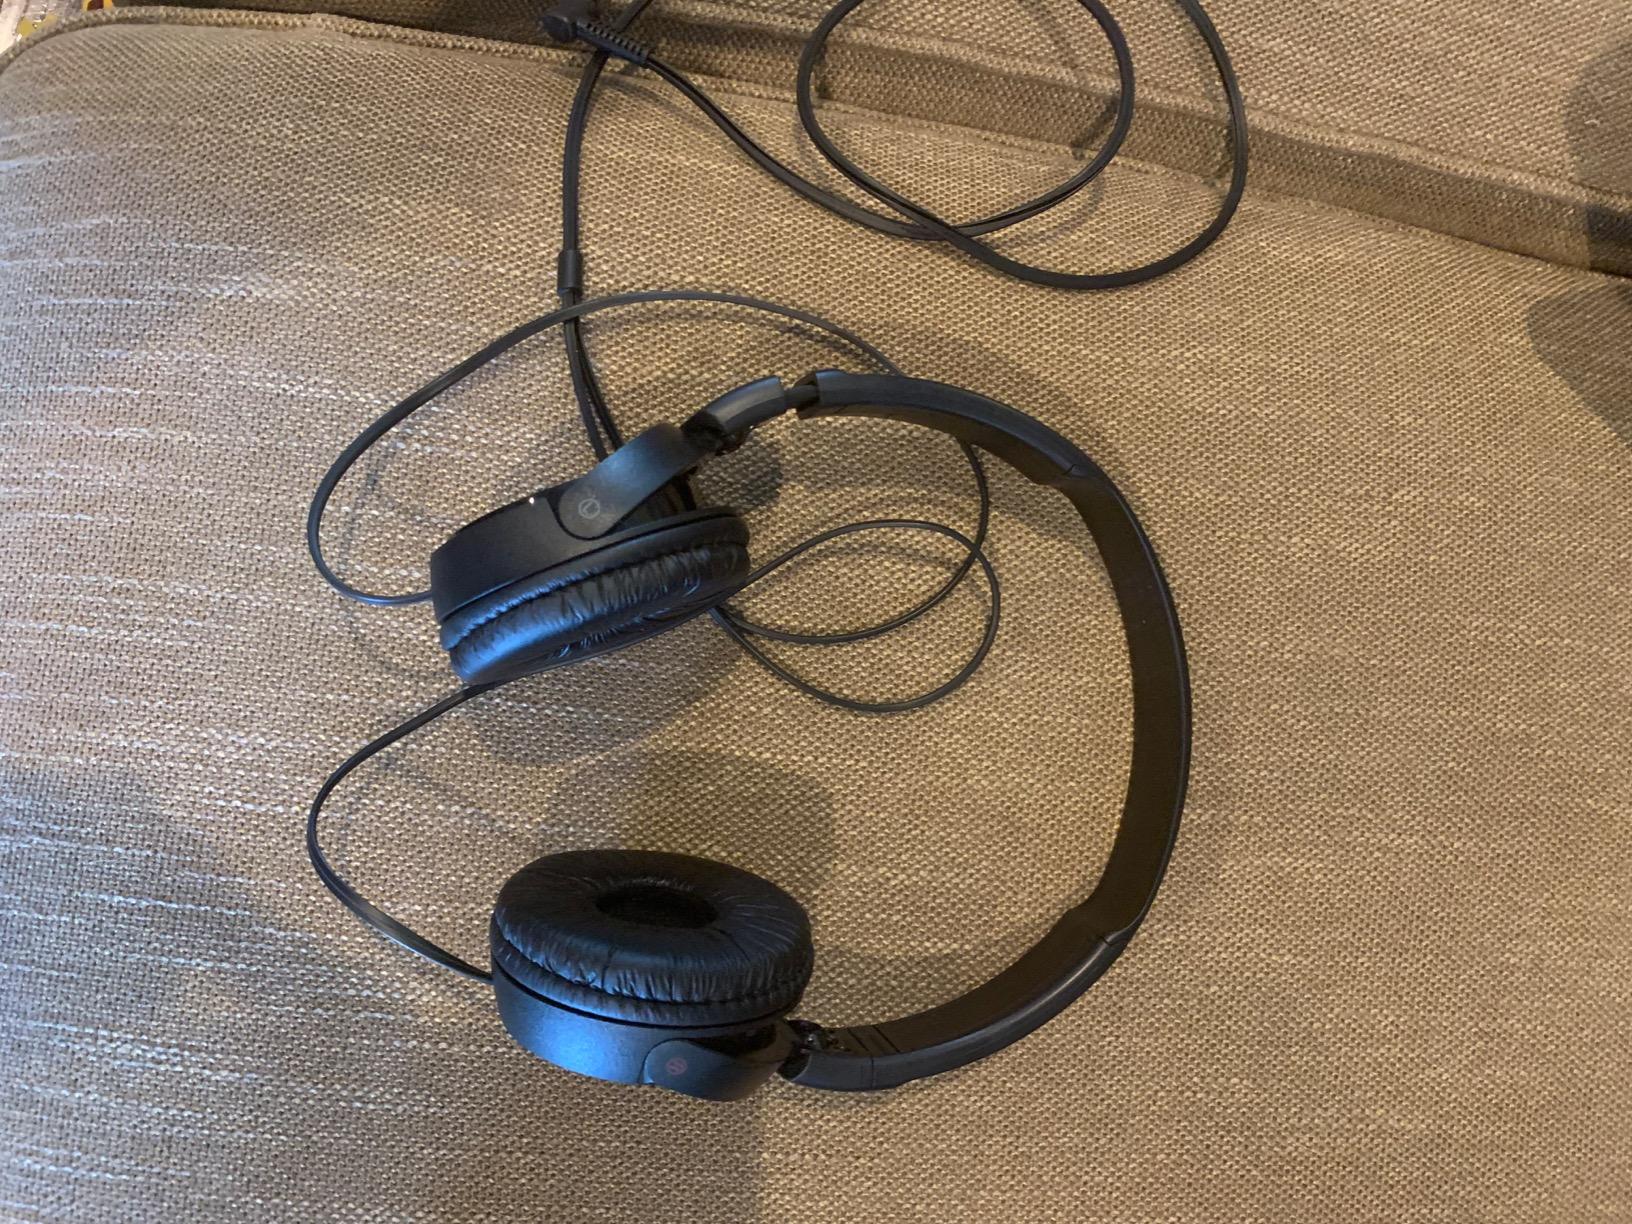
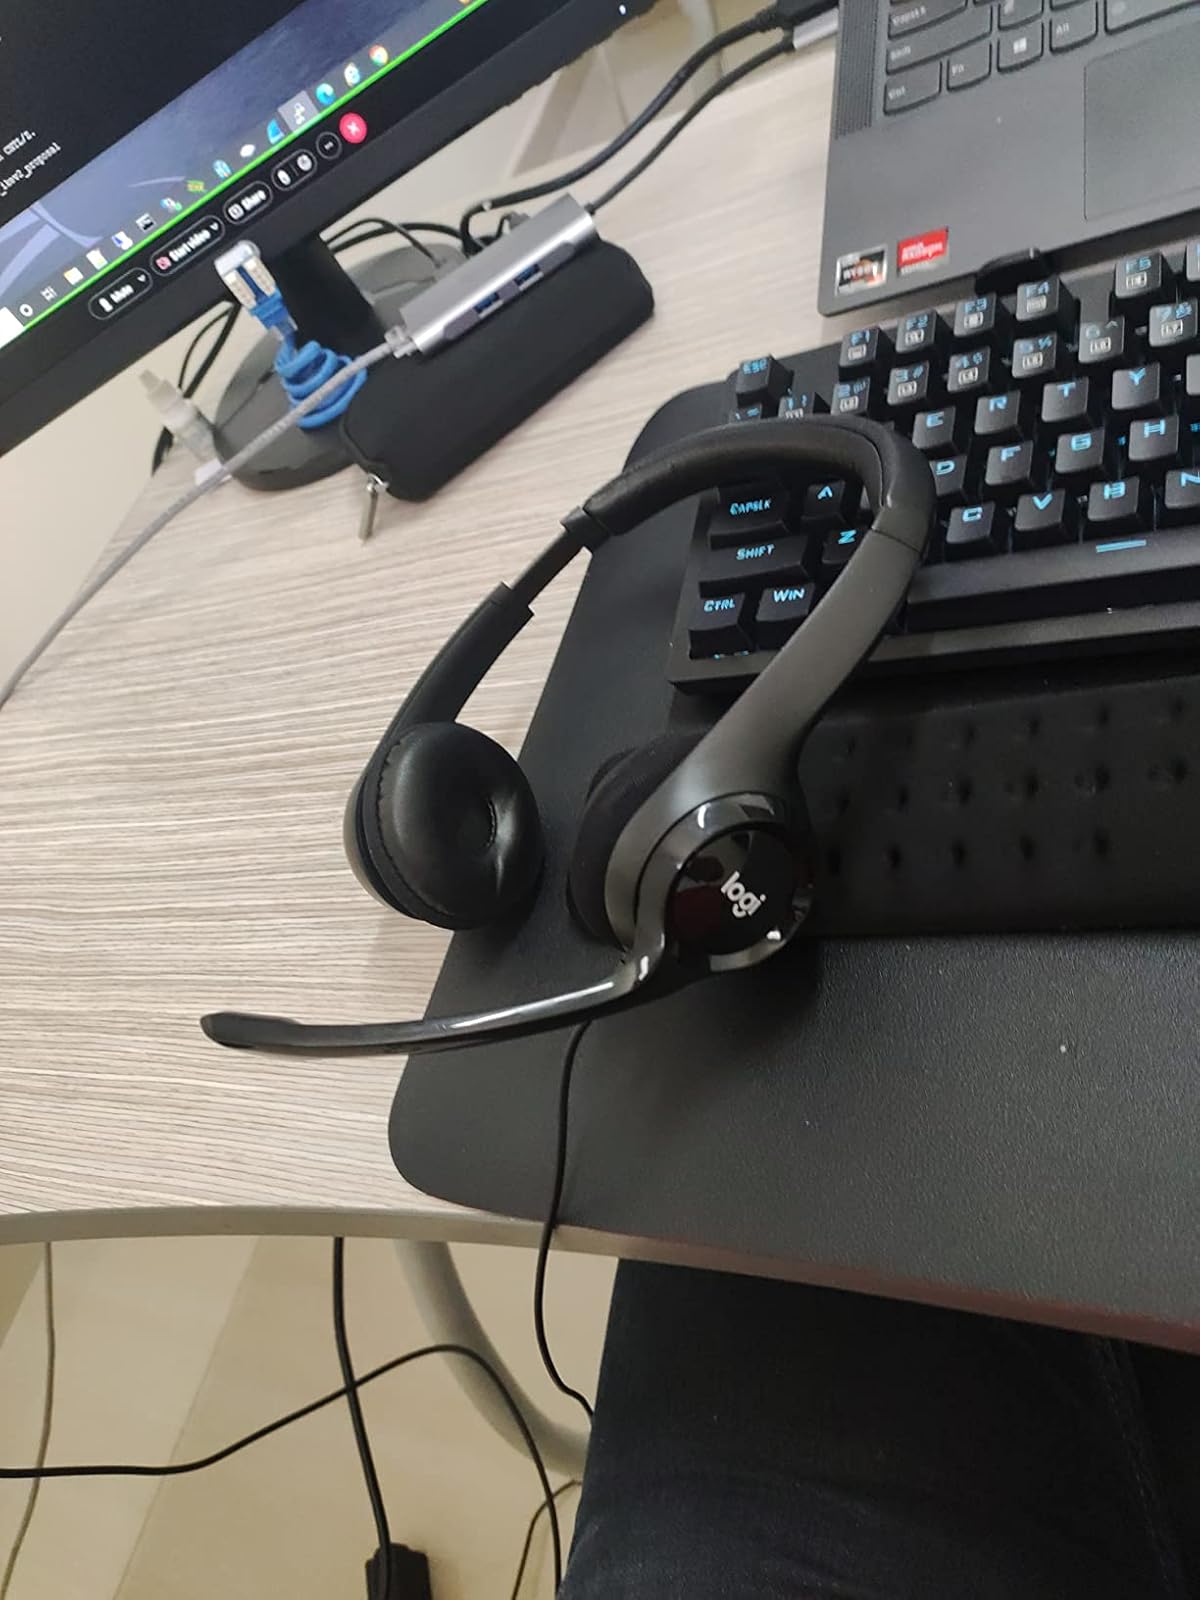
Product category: headphones
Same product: no